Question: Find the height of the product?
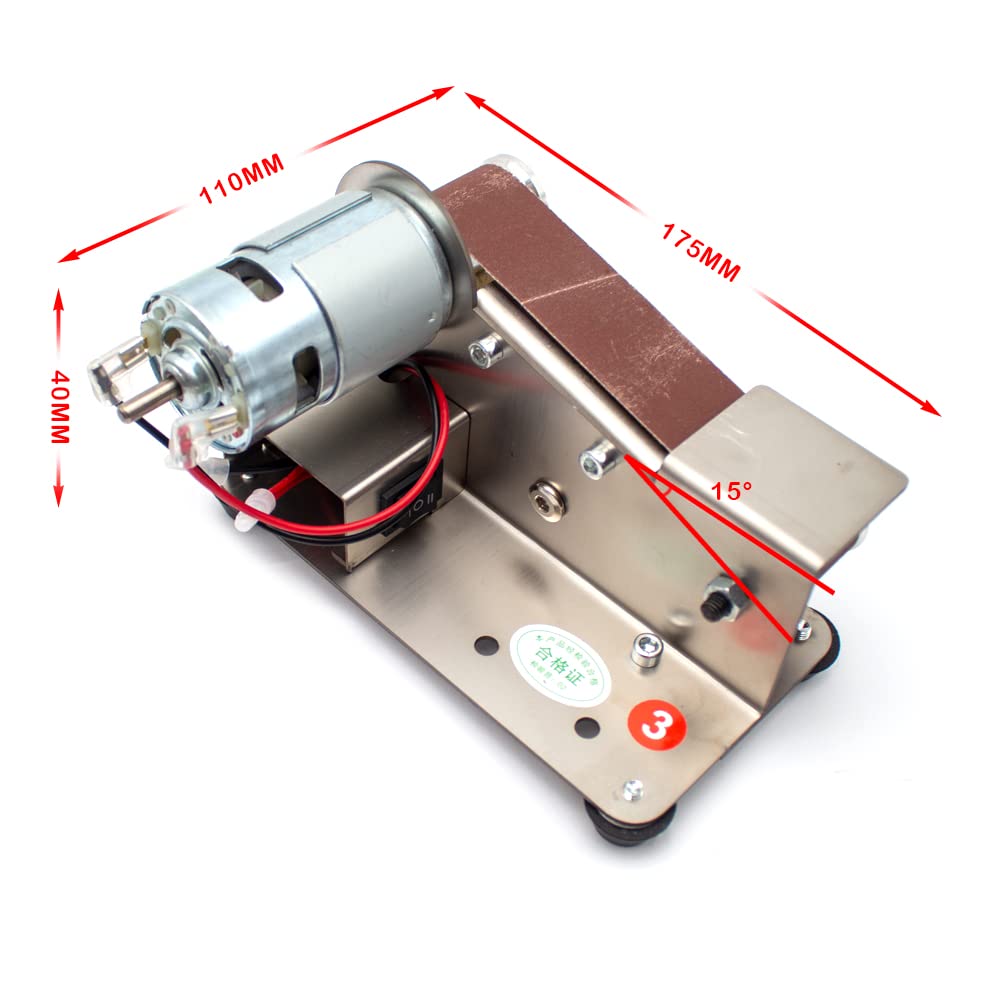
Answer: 40.0 millimetre